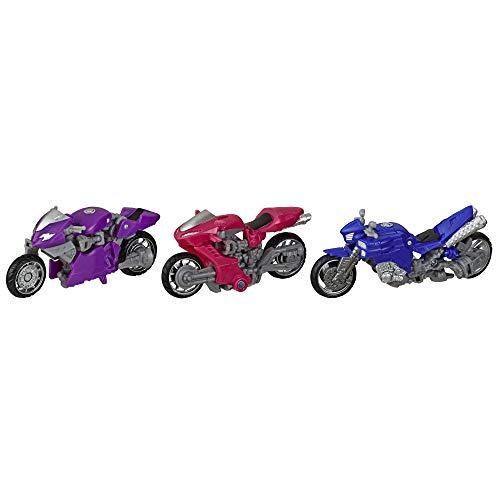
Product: Transformers Toys Studio Series 52 Deluxe Revenge of The Fallen Movie Arcee Chromia Elita-1 Action Figure 3 Pack, 4.5"
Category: Toys & Games | Toy Figures & Playsets | Action Figures
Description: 4.5-Inch scale arcee, Chromonica, and Elite: figures are highly articulated, featuring vivid, movie-inspired deco, and include 3 stands and 3 detailed accessories.
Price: $19.99
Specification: ProductDimensions:2.5x6x9.1inches|ItemWeight:2.88ounces|ShippingWeight:6.1ounces(Viewshippingratesandpolicies)|ASIN:B07W36KJ7V|Itemmodelnumber:E7198|Manufacturerrecommendedage:8yearsandup